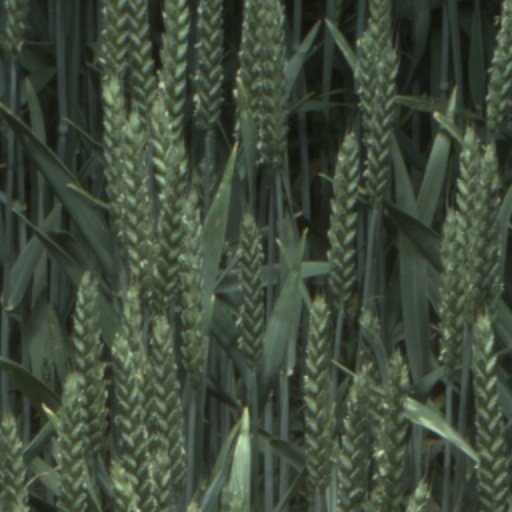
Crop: wheat